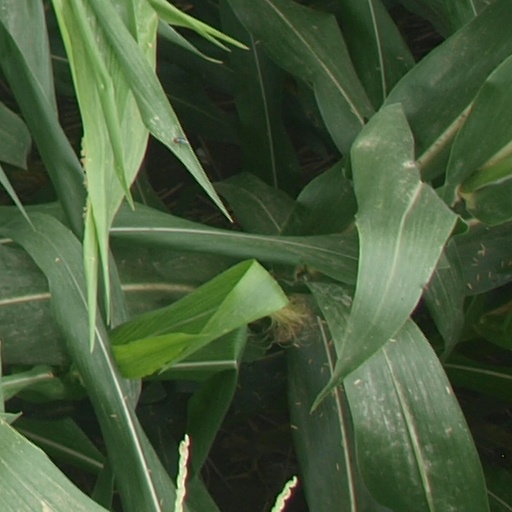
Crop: maize; corn